Question: Please indicate a possible affordance area of the bed that can be used for lying down
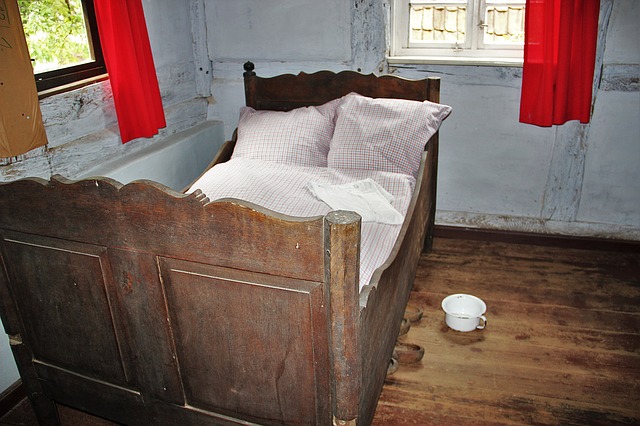
Answer: [185.5, 146, 425.5, 312]